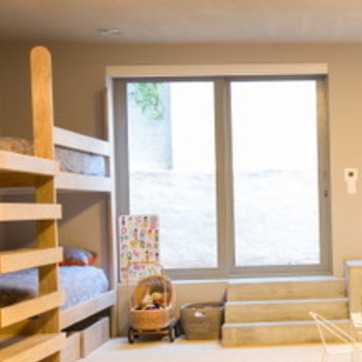
Material: glass